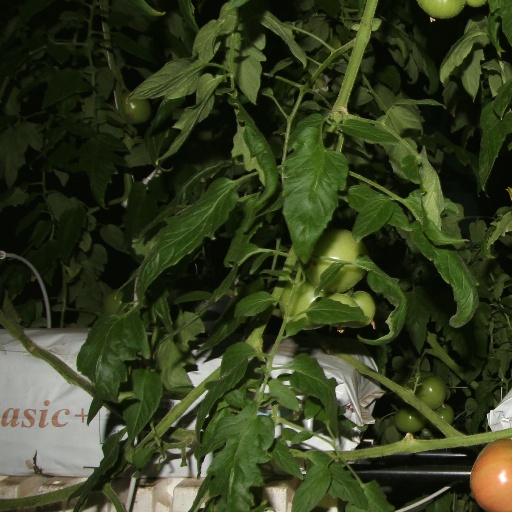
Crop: tomato